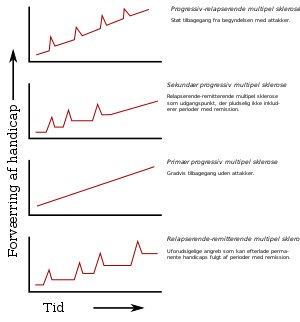
Multipel sklerose / Diagnose / Klassificering
Illustration, som viser de forskellige forløbsformer ved multipel sklerose
Multipel sklerose eller Multipel sclerose er en kronisk, uhelbredelig neurologisk sygdom, som rammer centralnervesystemet, det vil sige hjernen og rygmarven. Mere præcist er det en sygdom i hvilken myelinskeder omkring hjernens og rygsøjlens axoner bliver beskadigede, hvilket fører til demyelinering og ardannelse såvel som et bredt spektrum af tegn og symptomer. De mest almindelige er nedsat førlighed, dårligt syn, lammelser og koordinationsvanskeligheder; men patienterne har forskellige symptomer alt efter hvor i hjernens eller rygmarvens myelin, betændelserne opstår. Sygdommen viser som regel sine første tegn hos unge voksne, og den er mest almindelig hos kvinder. Dens udbredelse ligger mellem 2 og 150 per 100.000. MS blev første gang beskrevet i 1868 af Jean-Martin Charcot.